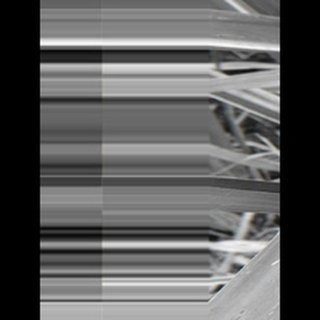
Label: sugarcane_rust